Thomas Crean

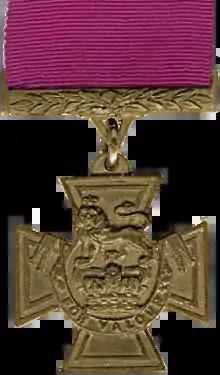
Victoria Cross

Crean was born in Morrison's Hotel, which stood on the corner of Dawson Street and Nassau Street in Dublin. Some accounts give his place of birth as No. 21 Northbrook Road, the Crean family home at the time he won the VC in 1901. He was the fifth child of Michael Theobald Crean, a barrister originally from Fethard in County Tipperary who worked for the Irish Land Commission, and his wife Emma. His maternal grandparents, John and Maryanne Dunn, were the owners of the hotel where he was born. The Dunns' residence was Esker House, Upper Rathmines Road, and Crean's three older sisters - Mary, Emma and Eleanor – were all born there. Both his older and younger brothers, John and Frank Crean, were also born at Morrison's Hotel. A third brother, Richard, died as an infant, and a fourth sister, Alice Mary, was born in 1879 in the Crean family home at No. 7 Upper Pembroke Street. Alice would later marry Alexander Findlater Todd, one of Crean's rugby teammates on the 1896 British Isles tour of South Africa. John followed in his father's footsteps becoming a barrister in the Land Commission and one of his sons was Fr C. P. Crean MBE, Army chaplain with I Corps during WW2 and Head Chaplain of the Irish Defense Forces from 1956 to 1962. Frank studied engineering, emigrating to Canada where he undertook a survey of Saskatchewan in 1908–09 on behalf of the Canadian Government. This was the famous 'Frank Crean Expeditions to the New North-West' and Crean Lake in Prince Albert National Park was named in his honour.